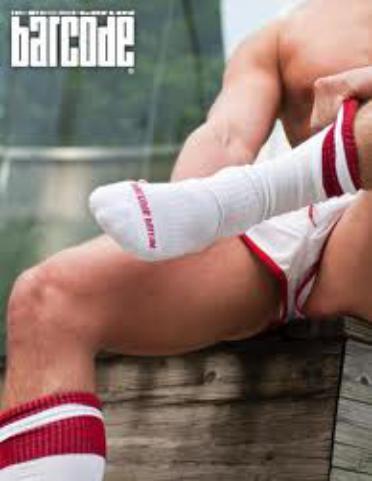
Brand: Barcode Berlin
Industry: Clothes